Huang Xing

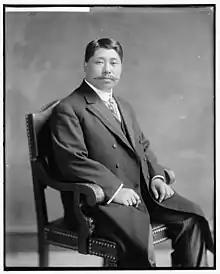
Xing between 1905 and 1916

Huang Xing or Huang Hsing (25 October 1874 – 31 October 1916) was a Chinese revolutionary leader and politician, and the first commander-in-chief of the Republic of China. As one of the founders of the Kuomintang (KMT) and the Republic of China, his position was second only to Sun Yat-sen. Together they were known as Sun-Huang during the Xinhai Revolution. He was also known as the "Eight Fingered General" because of wounds sustained during war. His tomb is on Mount Yuelu, in Changsha, Hunan, China.